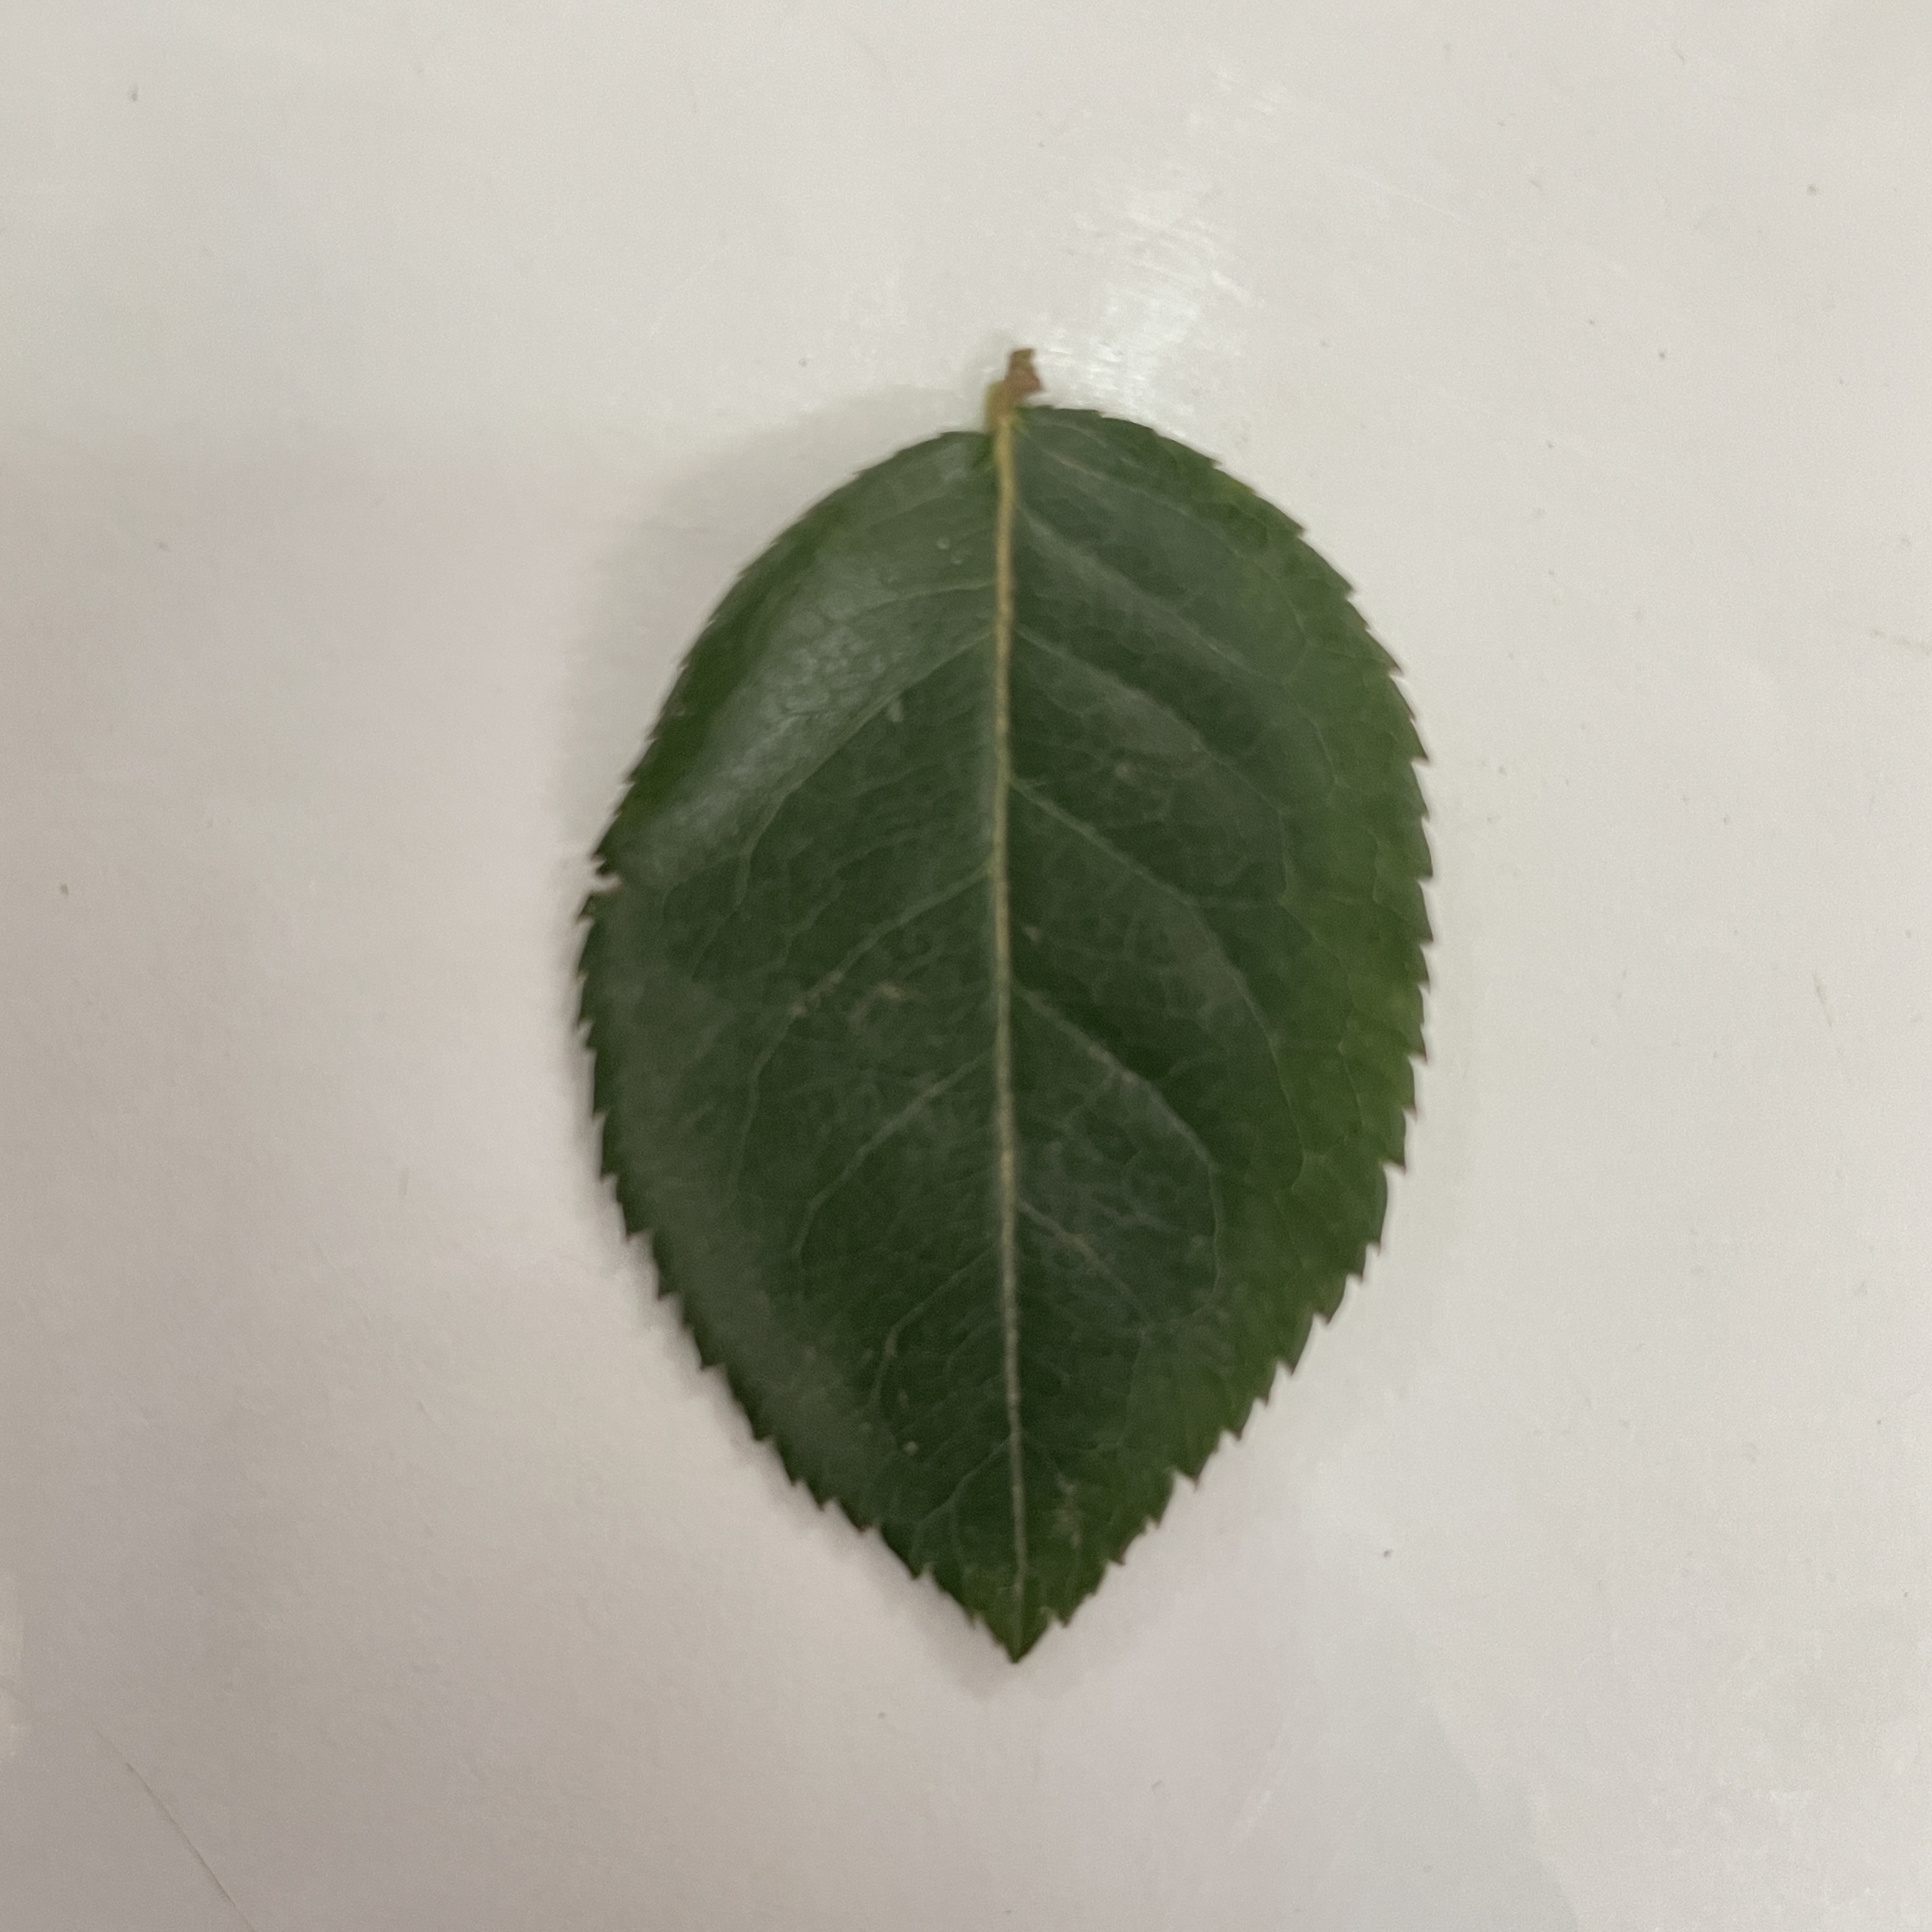
Label: Healthy Leaf